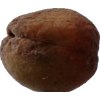
Label: peach